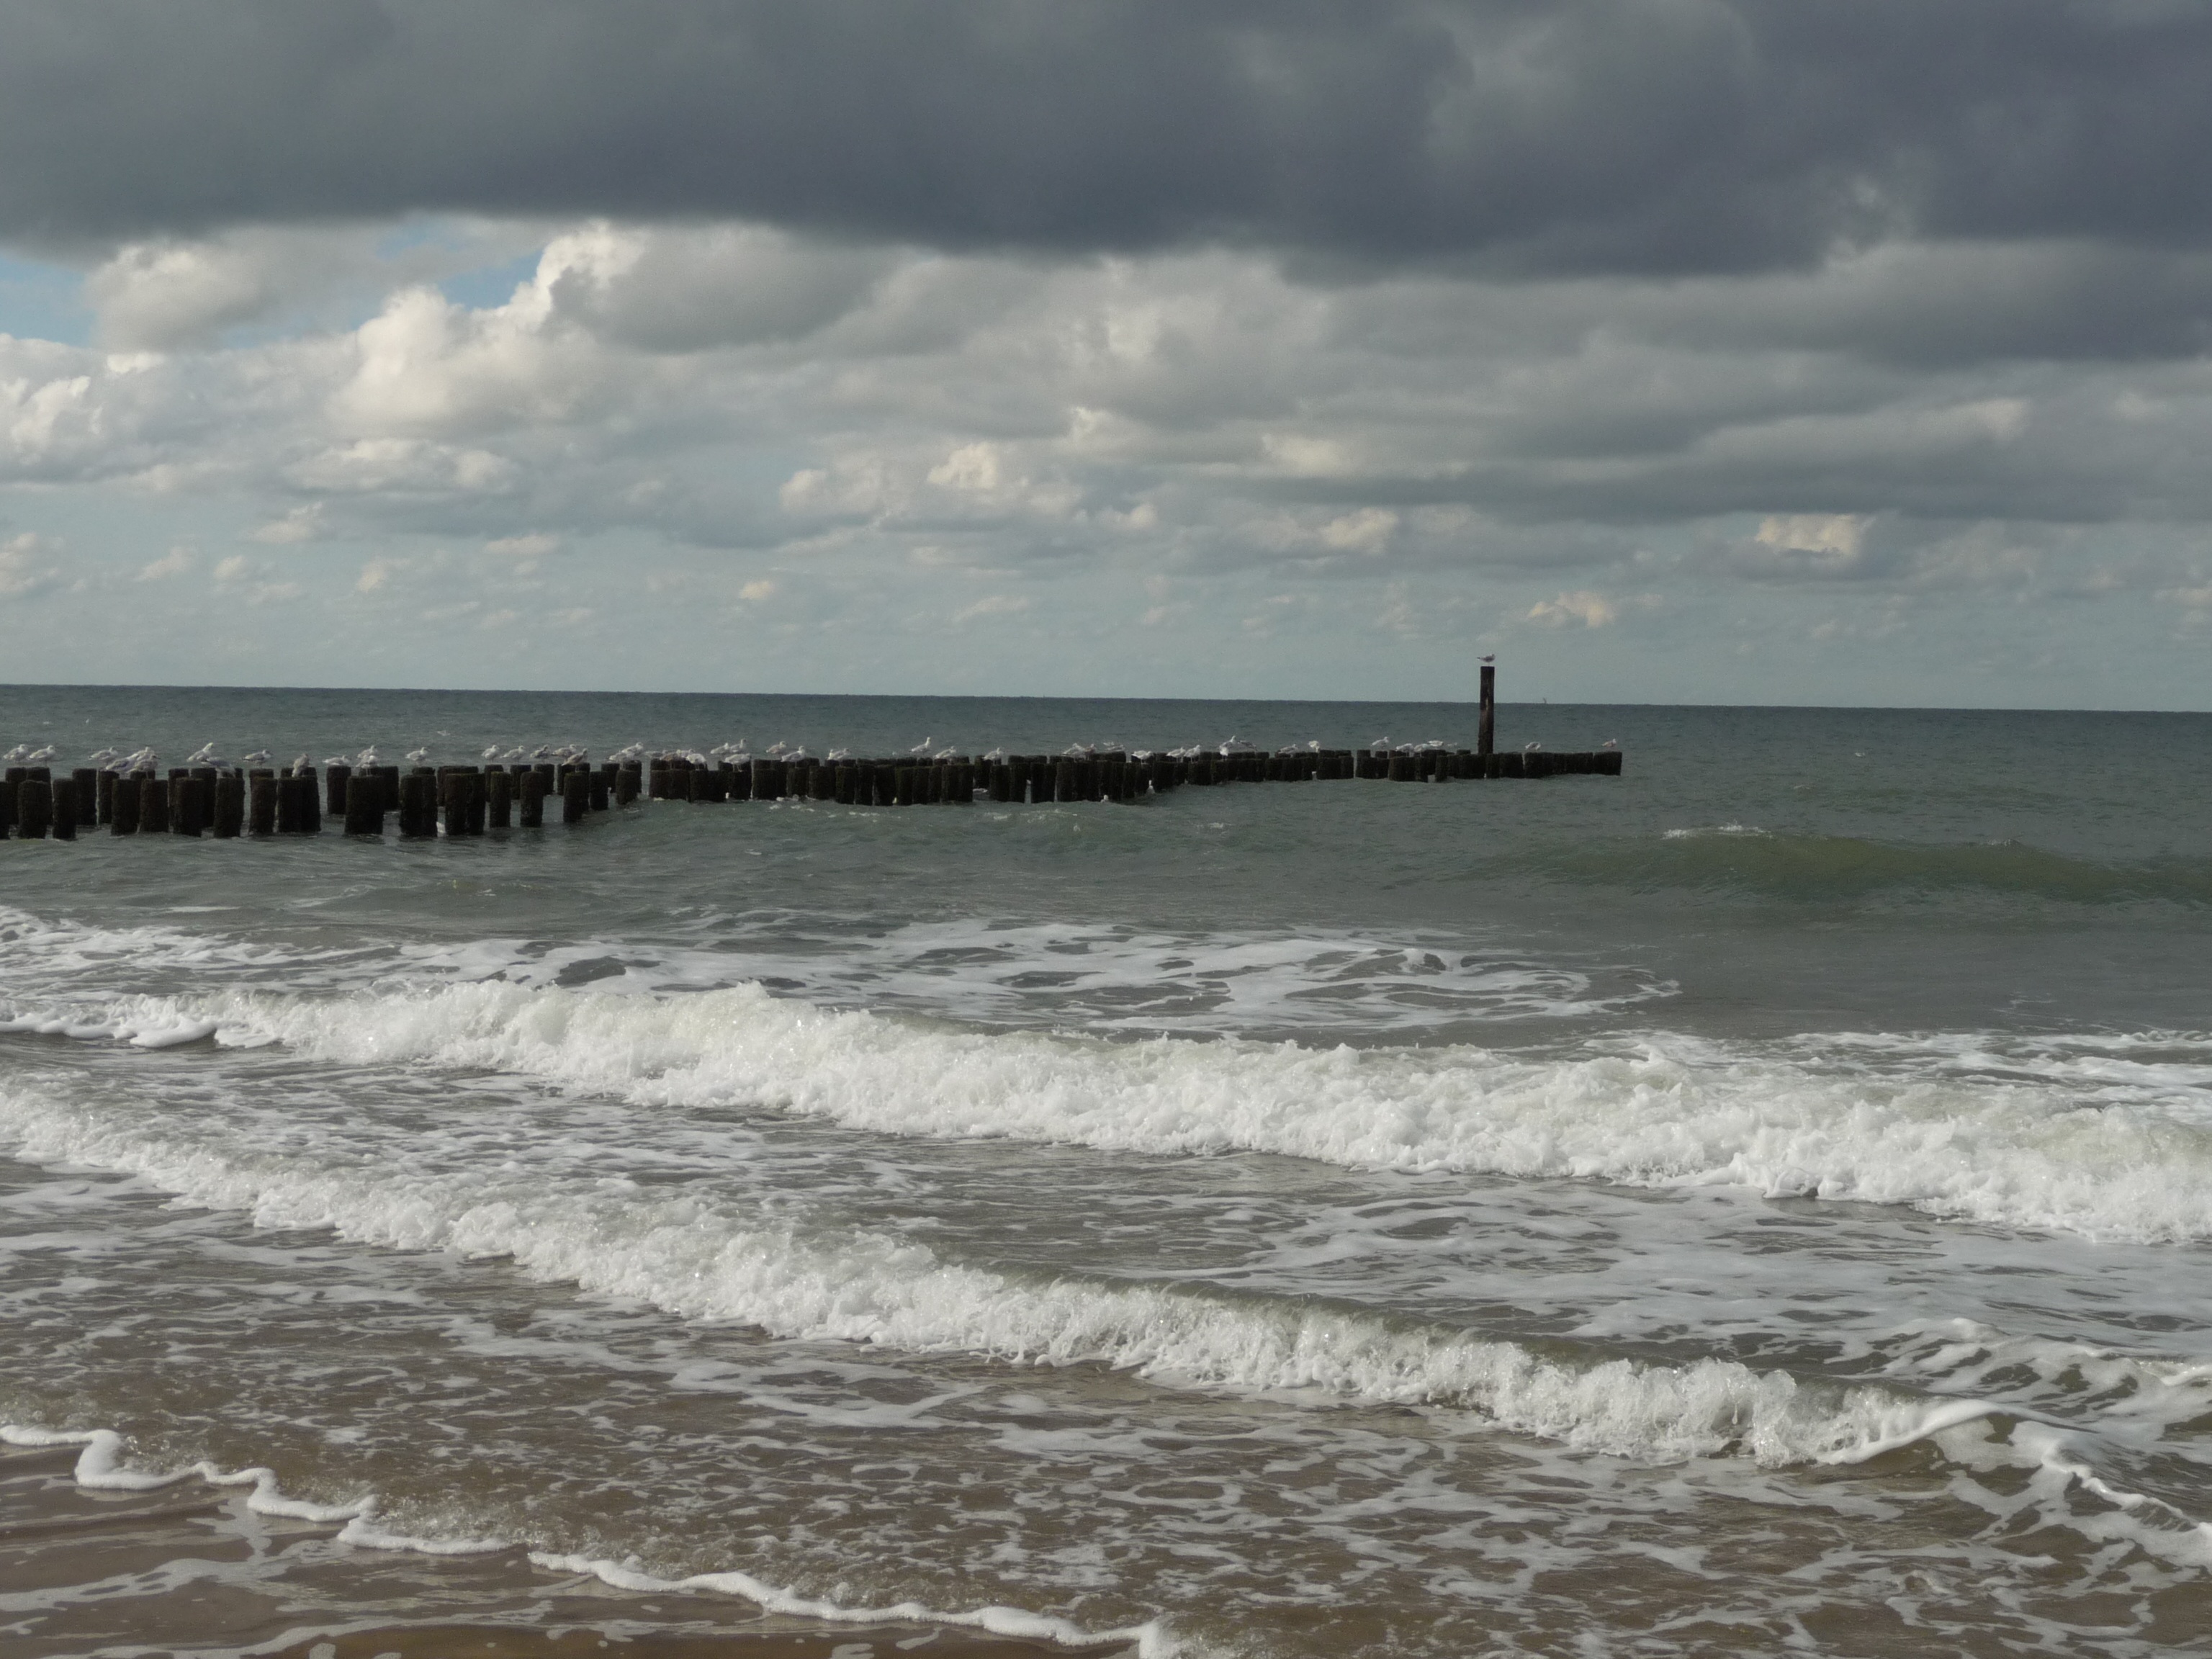
beach, sea, coast, water, sand, ocean, cloud, shore, wave, wind, pier, pile, bay, blue, channel, breakwater, north sea, mudflat, wind wave